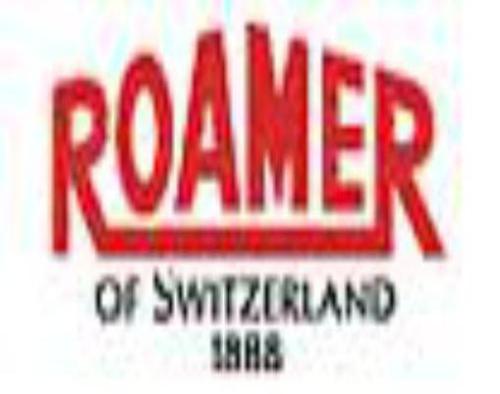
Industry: Clothes